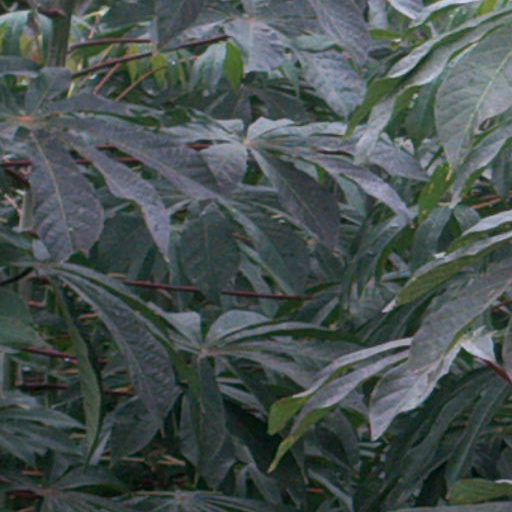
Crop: cassava